Reform Party (New Zealand)

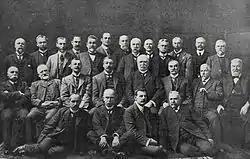
The Reform Party Caucus, 1909.

The Liberal Party, founded by John Ballance and fortified by Richard Seddon, was highly dominant in New Zealand politics at the beginning of the 20th century. The conservative opposition, consisting only of independents, was disorganised and demoralised. It had no cohesive plan to counter the Liberal Party's dominance, and could not always agree on a single leader — it was described by one historian as resembling a disparate band of guerrillas, and presented no credible threat to continued Liberal Party rule.